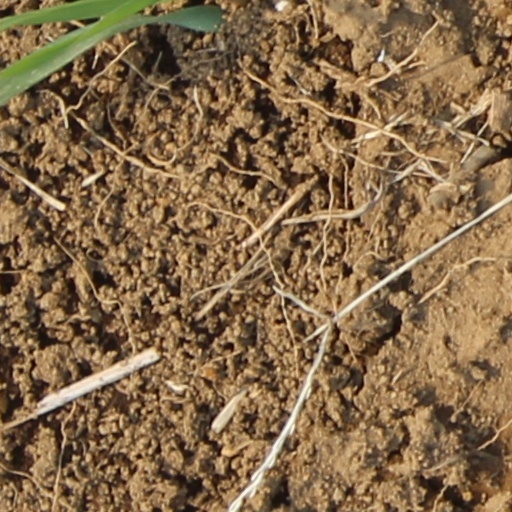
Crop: wheat